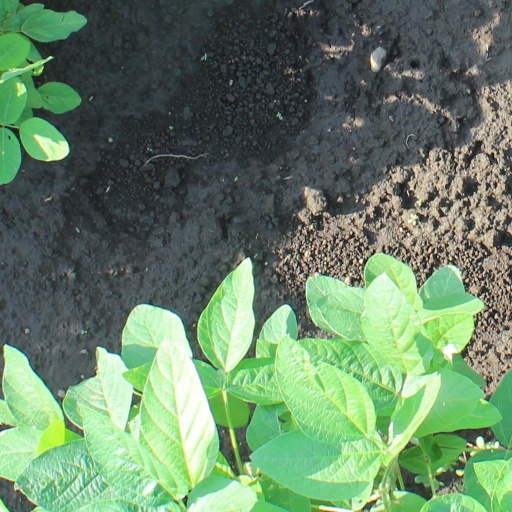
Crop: soybean